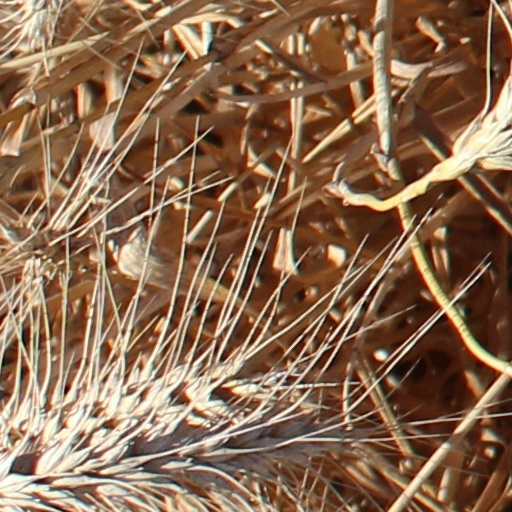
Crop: wheat